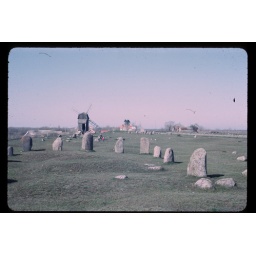
ships grave oland vikings outlined ship in stone on land